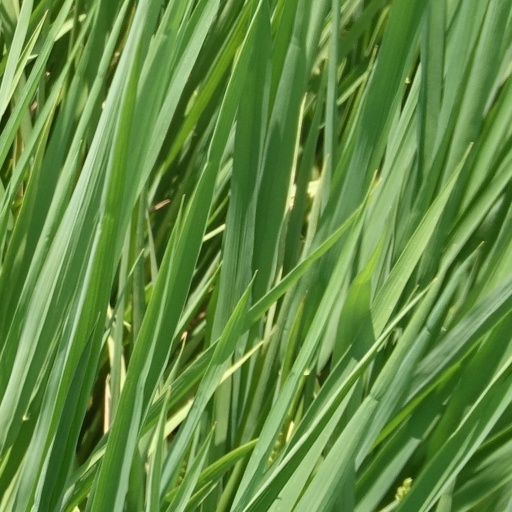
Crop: rice